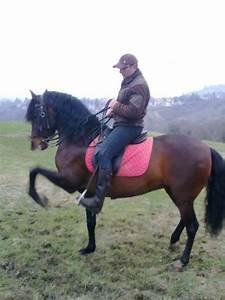
horse